Maurice Suckling

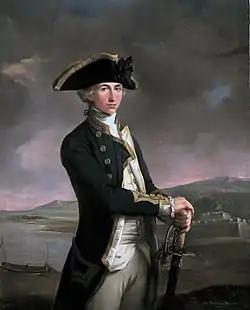
Portrait of Horatio Nelson in blue naval uniform, standing and leaning on a sword

On 21 October 1757, "Dreadnought" and two other 60-gun ships of the line undertook an operation to intercept a French convoy leaving Cape Français. "Dreadnought" first spotted sails at 7am, and at midday the British found that the French squadron sent to escort the convoy had come out to engage them. It was an unexpectedly powerful squadron, consisting of seven warships, including four ships of the line. The senior British officer, Captain Arthur Forrest, met with his captains. When he suggested that the French were looking for a battle, Suckling replied "I think it would be a pity to disappoint them". The three ships formed a line of battle with "Dreadnought" taking the vanguard. Suckling began the battle at 3:20pm by engaging the French flag ship, the 74-gun ship of the line "Intrépide". "Dreadnought" destroyed so many of "Intrépide"s spars that the French ship was unable to stop herself from falling afoul of the ship following behind her, the 50-gun fourth-rate "Greenwich". This put the French squadron into confusion as their ships began to get caught up in one another. The British took advantage of this, attacking them with little return fire.